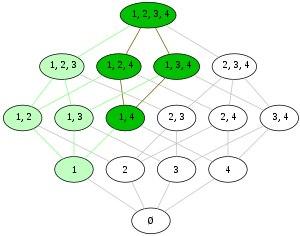
En mathématiques, et plus particulièrement en topologie générale, un filtre est une structure définie sur un ensemble, et permettant d'étendre la notion de limite aux situations les plus générales. La théorie des filtres a été inventée, en 1937, par Henri Cartan et utilisée par Bourbaki.